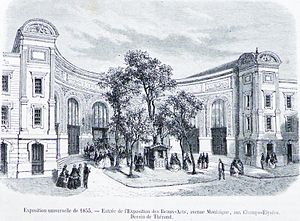
Salon des Refusés / Salon de Paris – den officielle udstilling / Salonernes udvikling i det andet kejserrige indtil 1863
Salon des Refusés var en paralleludstilling til den officielle Salon de Paris.